Moufida Bourguiba

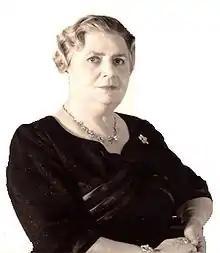

Moufida Bourguiba (24 January 1890 – 15 November 1976) was the first wife of Habib Bourguiba, the first President of Tunisia, and thus the inaugural First Lady of Tunisia from 1957 to 1961.